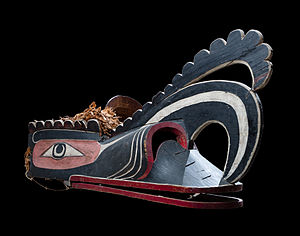
Kunst
Kunst er bevidst brug af fantasi til at fremstille værker, som påvirker æstetisk, følelsesmæssigt eller intellektuelt.